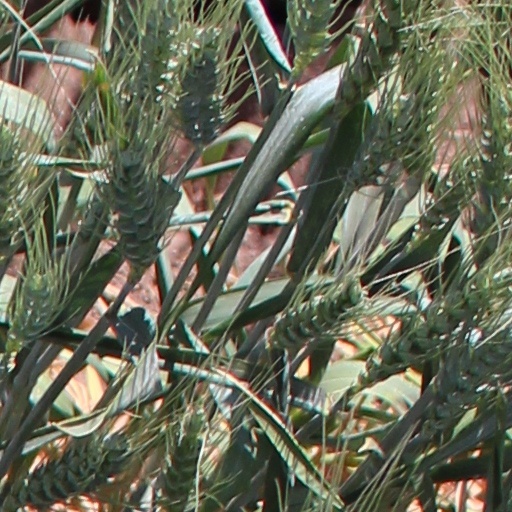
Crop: wheat